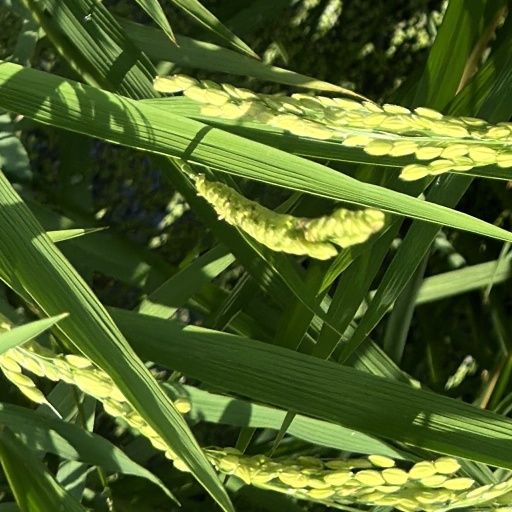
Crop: rice